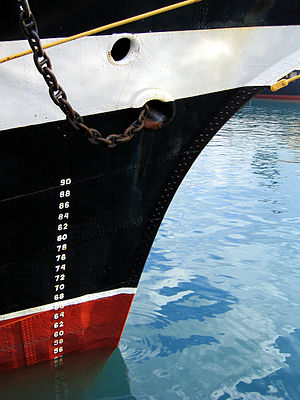
Vandlinje
Dybgangsmærker og vandlinje på skib i havn.
Vandlinje er en krum linje, som på skibstegningen viser formen af et skibsskrogs vandrette plan, der skærer vandspejlet; efter som skibets dybgående tiltager, vil vandlinje i reglen få en fyldigere form.